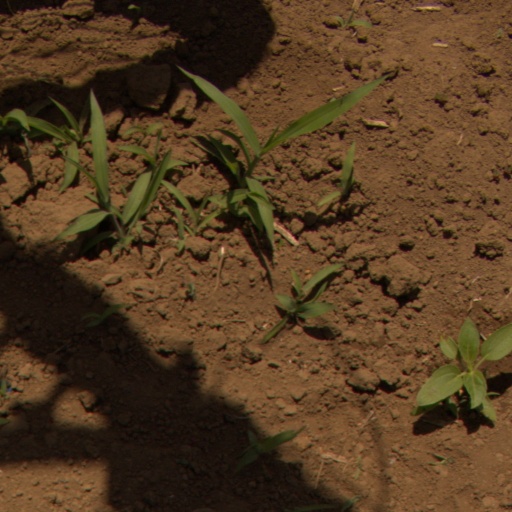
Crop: Jerusalem artichoke